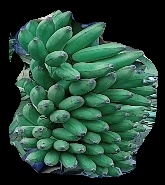
Variety: elakki-bale
Grade: grade1